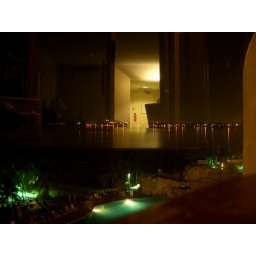
A shot taken through a glass balcony in the Bahamas. This isn't what I expected. I can even see the camera!